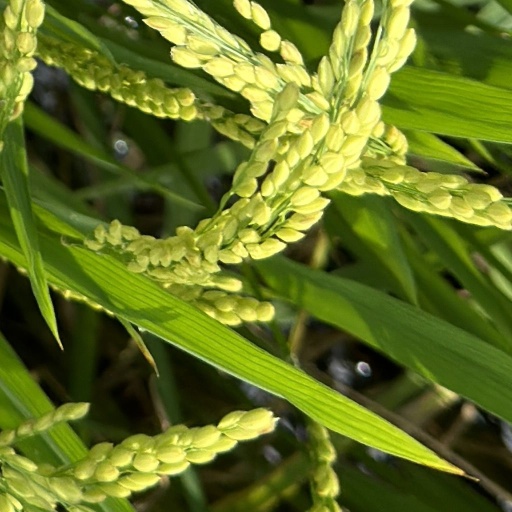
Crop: rice